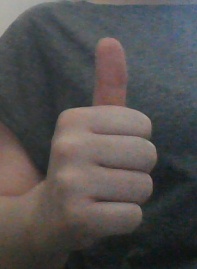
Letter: aleff